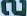
Number: 2